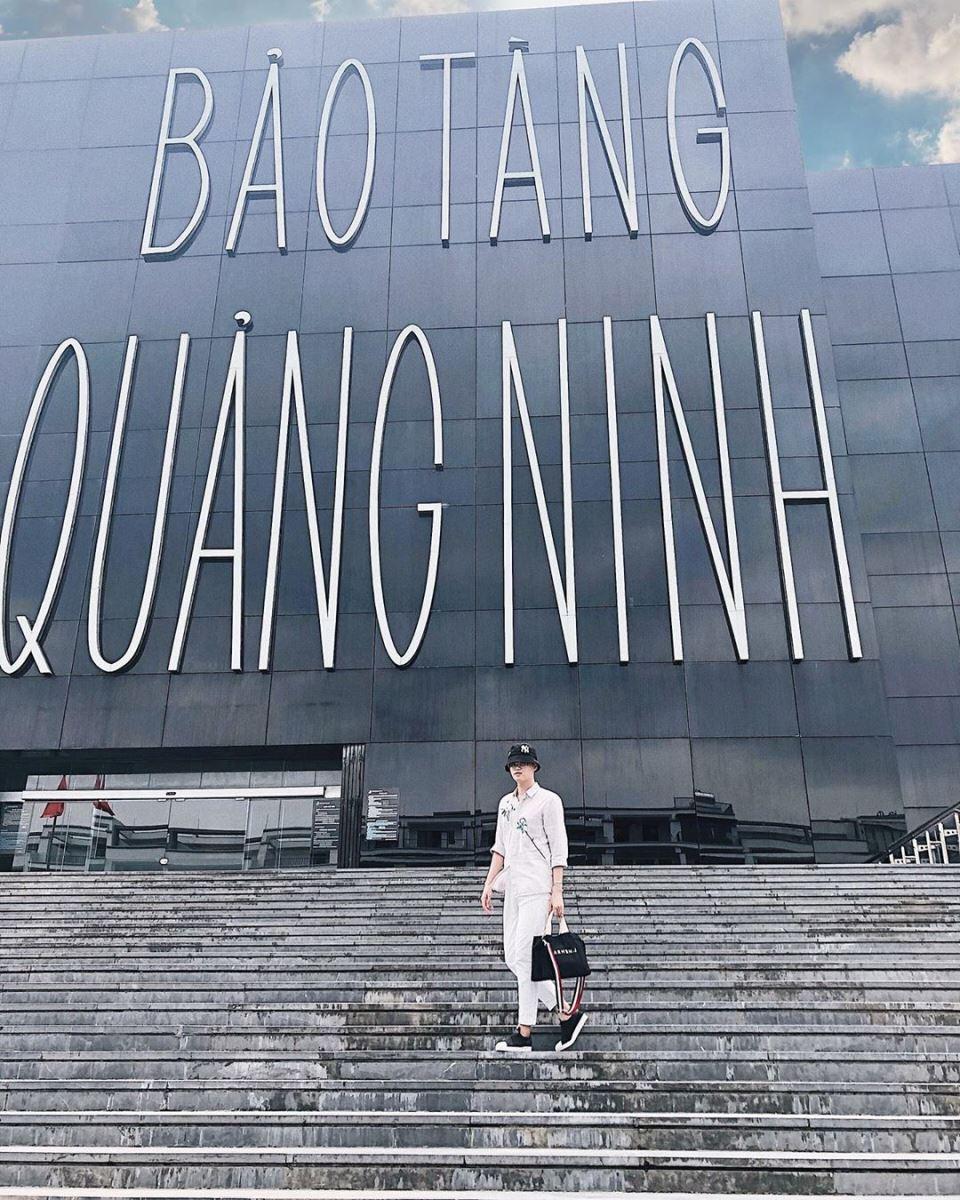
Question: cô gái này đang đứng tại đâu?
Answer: cô gái đang đứng tại bậc thang trước bảo tàng quảng ninh